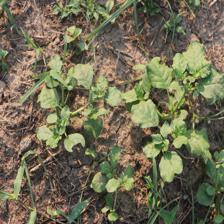
Label: BroadLeafWeed